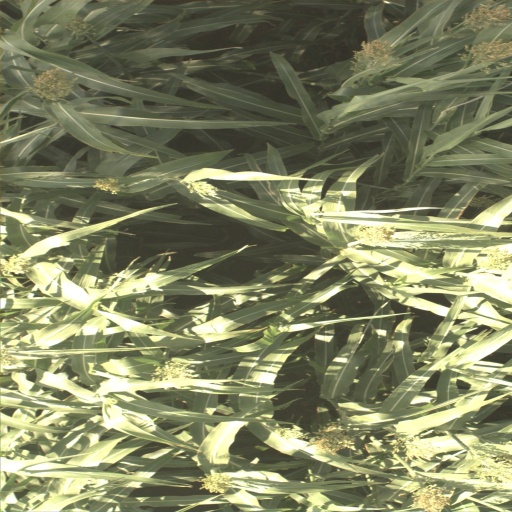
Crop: sorghum